Dewanoumi stable

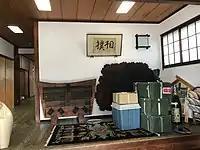
The "genkan" of Dewanoumi stable

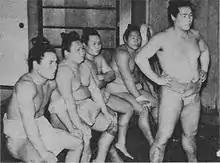
The 37th Yokozuna Akinoumi (far right) training at Dewanoumi stable in 1937

Tokyo, Sumida Ward, Ryōgoku 2-3-15
7 minute walk from Ryōgoku Station on Sōbu Line